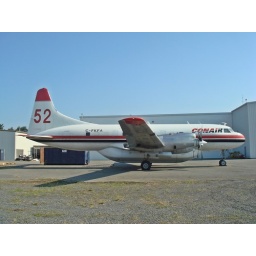
ConAir water bomber at YXX. These planes are workhorses in forest fire season.